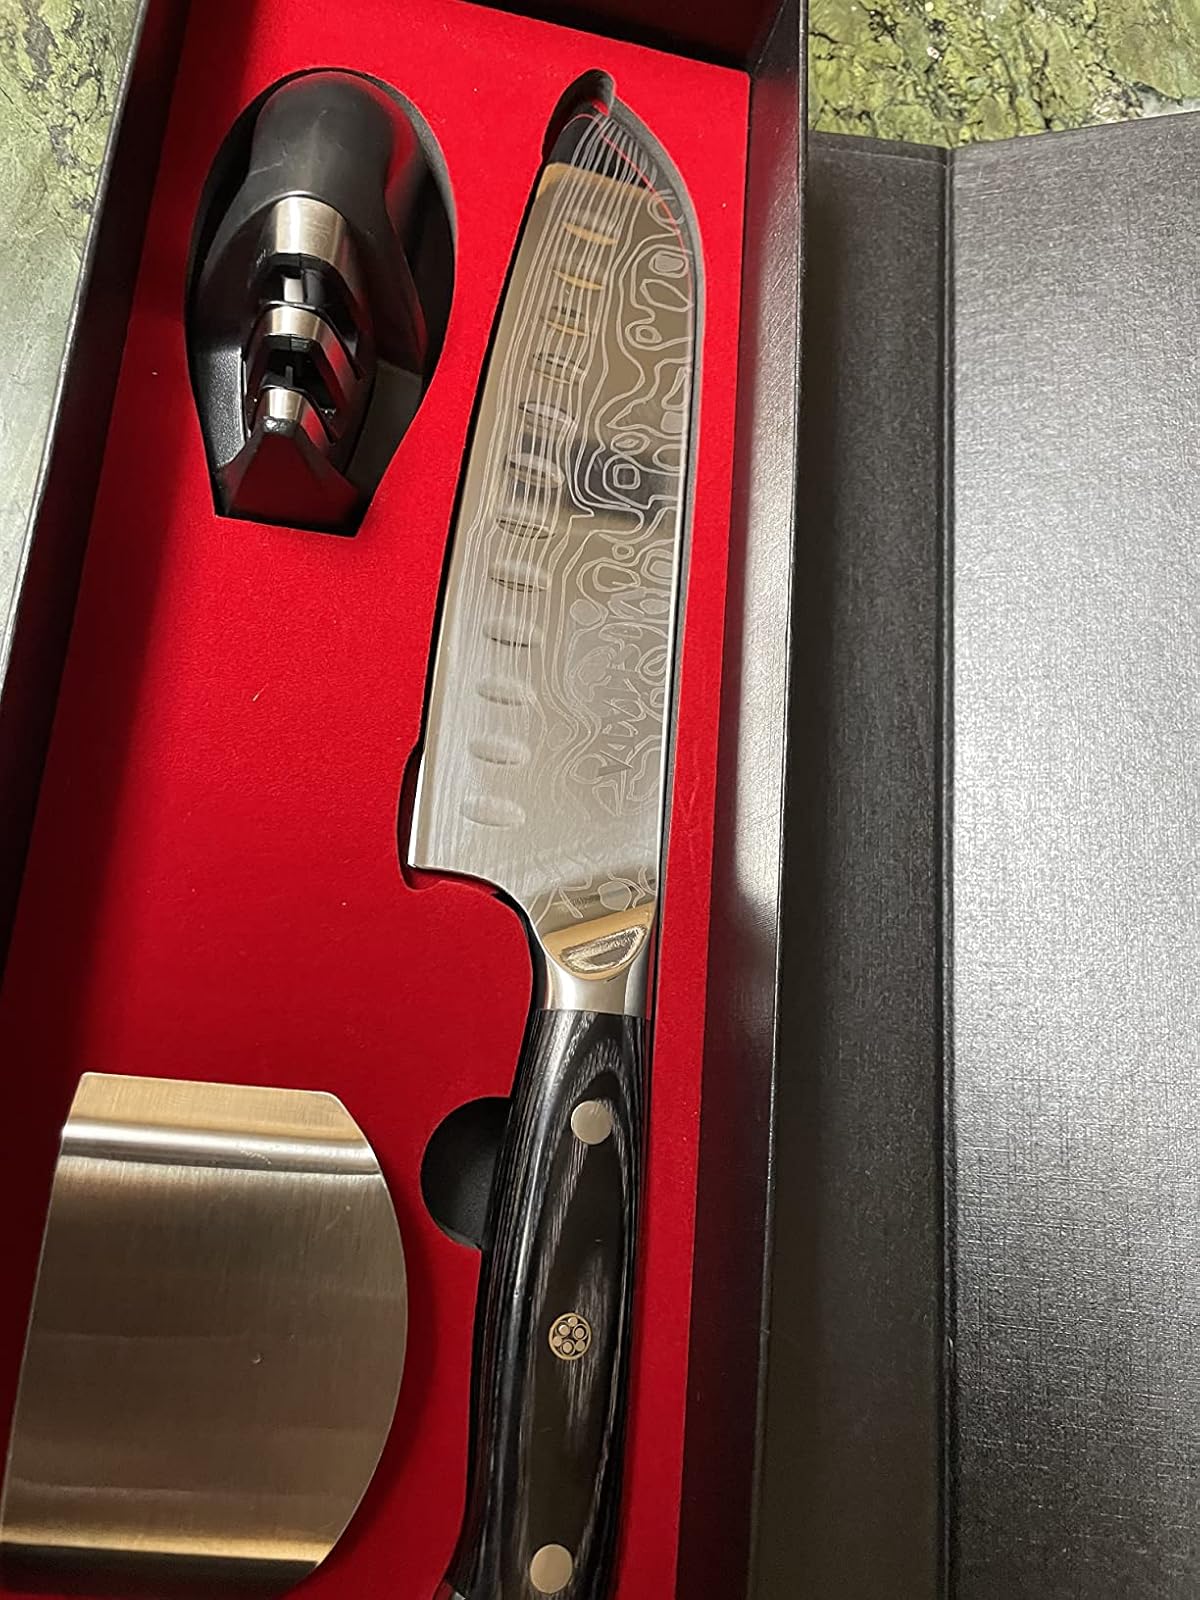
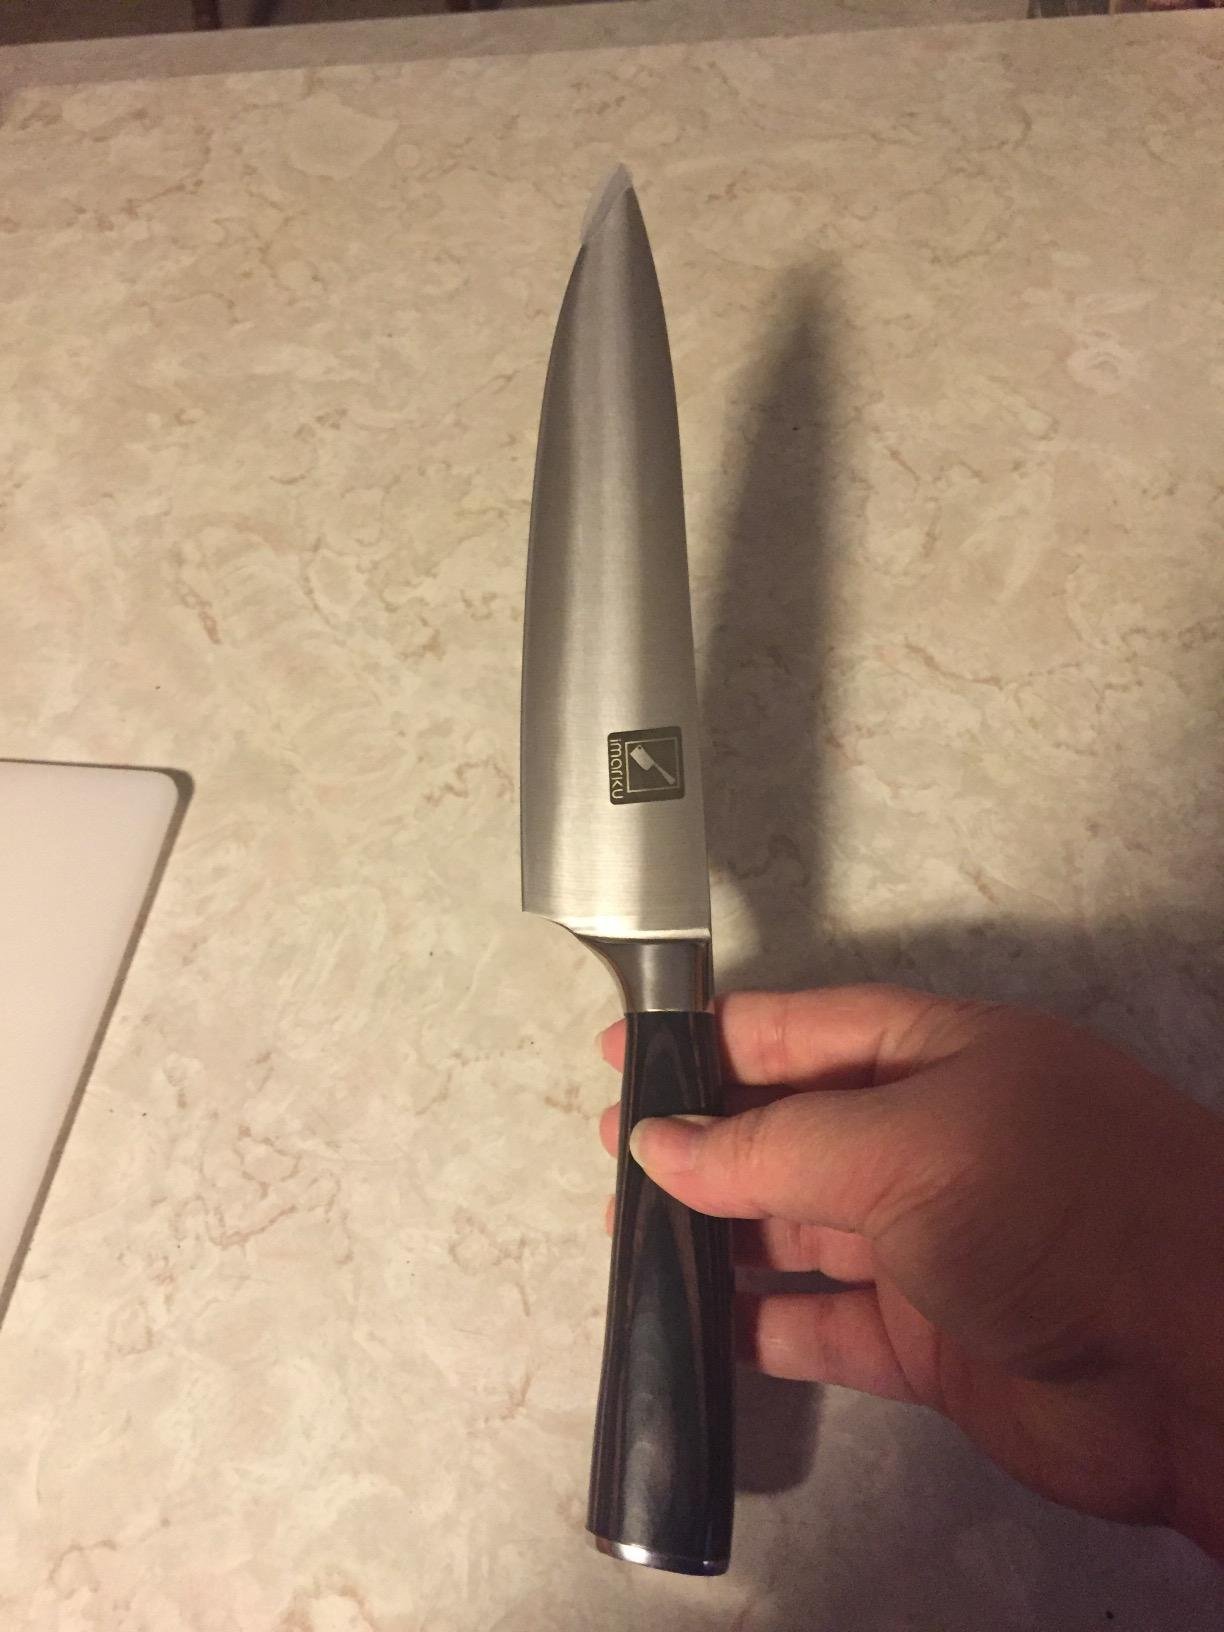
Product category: items_knife
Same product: no